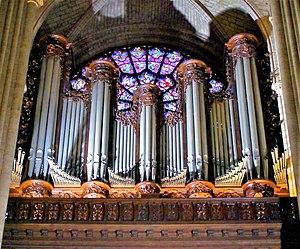
Les Grandes-Orgues de la cathédrale Notre-Dame de Paris. Italiano: Il Grande Organo della cattedrale di Notre-Dame di Parigi.
Le grand orgue de Notre-Dame de Paris est un orgue situé sous la rosace du côté ouest à l'intérieur de la cathédrale Notre-Dame de Paris. Il compte 115 jeux réels et près de 8 000 tuyaux. Il partage avec le Grand Orgue de Saint Eustache le titre de plus grand Orgue de France. En effet, s'il est le premier par le nombre de jeux, il est second du point de vue du nombre de tuyaux.
Médéric Corneille fut important organiste français. Il fut Organiste Titulaire de la Cathédrale Notre-Dame de Paris de 1689 jusqu'à un an avant sa mort.
Pascal Quoirin est un facteur d'orgue français installé dans le Vaucluse. Il a restauré de nombreux orgues historiques et construit des instruments neufs. Il a été consulté à la suite de l'incendie de Notre-Dame de Paris.
Cet article recense les orgues protégés aux monuments historiques en Île-de-France, France.
Jean Racquet fut important organiste français, notamment titulaire des orgues de la cathédrale Notre-Dame de Paris.
Yves Devernay, né à Tourcoing le 9 mai 1937, décédé le 10 décembre 1990 dans la même ville, est un organiste, improvisateur et compositeur français.
Valéran de Héman est un facteur d'orgues français actif dans la première moitié du XVIIᵉ siècle.